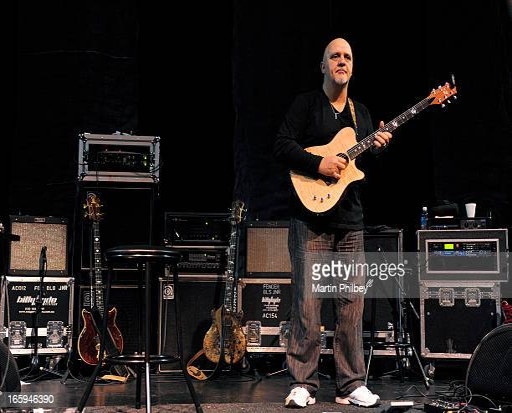
instrumental rock artist performs on stage